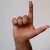
The image shows a hand gesture representing the letter 'L' in Indian Sign Language.